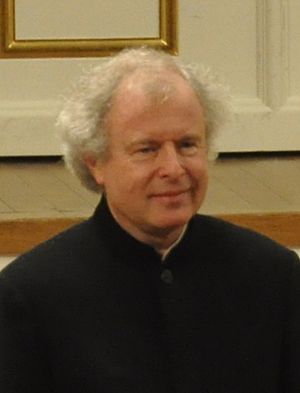
András Schiff
András Schiff i Salzburg i 2013.
Sir András Schiff er en ungarsk-født britisk-østrigsk pianist og dirigent.